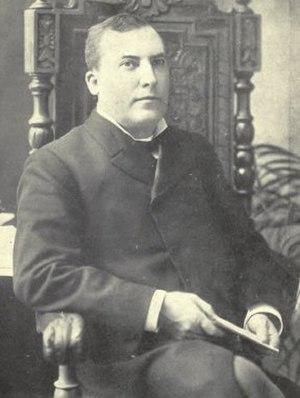
Chatham est une ancienne municipalité du Nouveau-Brunswick. Elle fut dissoute en 1995, devenant alors un quartier de la cité de Miramichi.